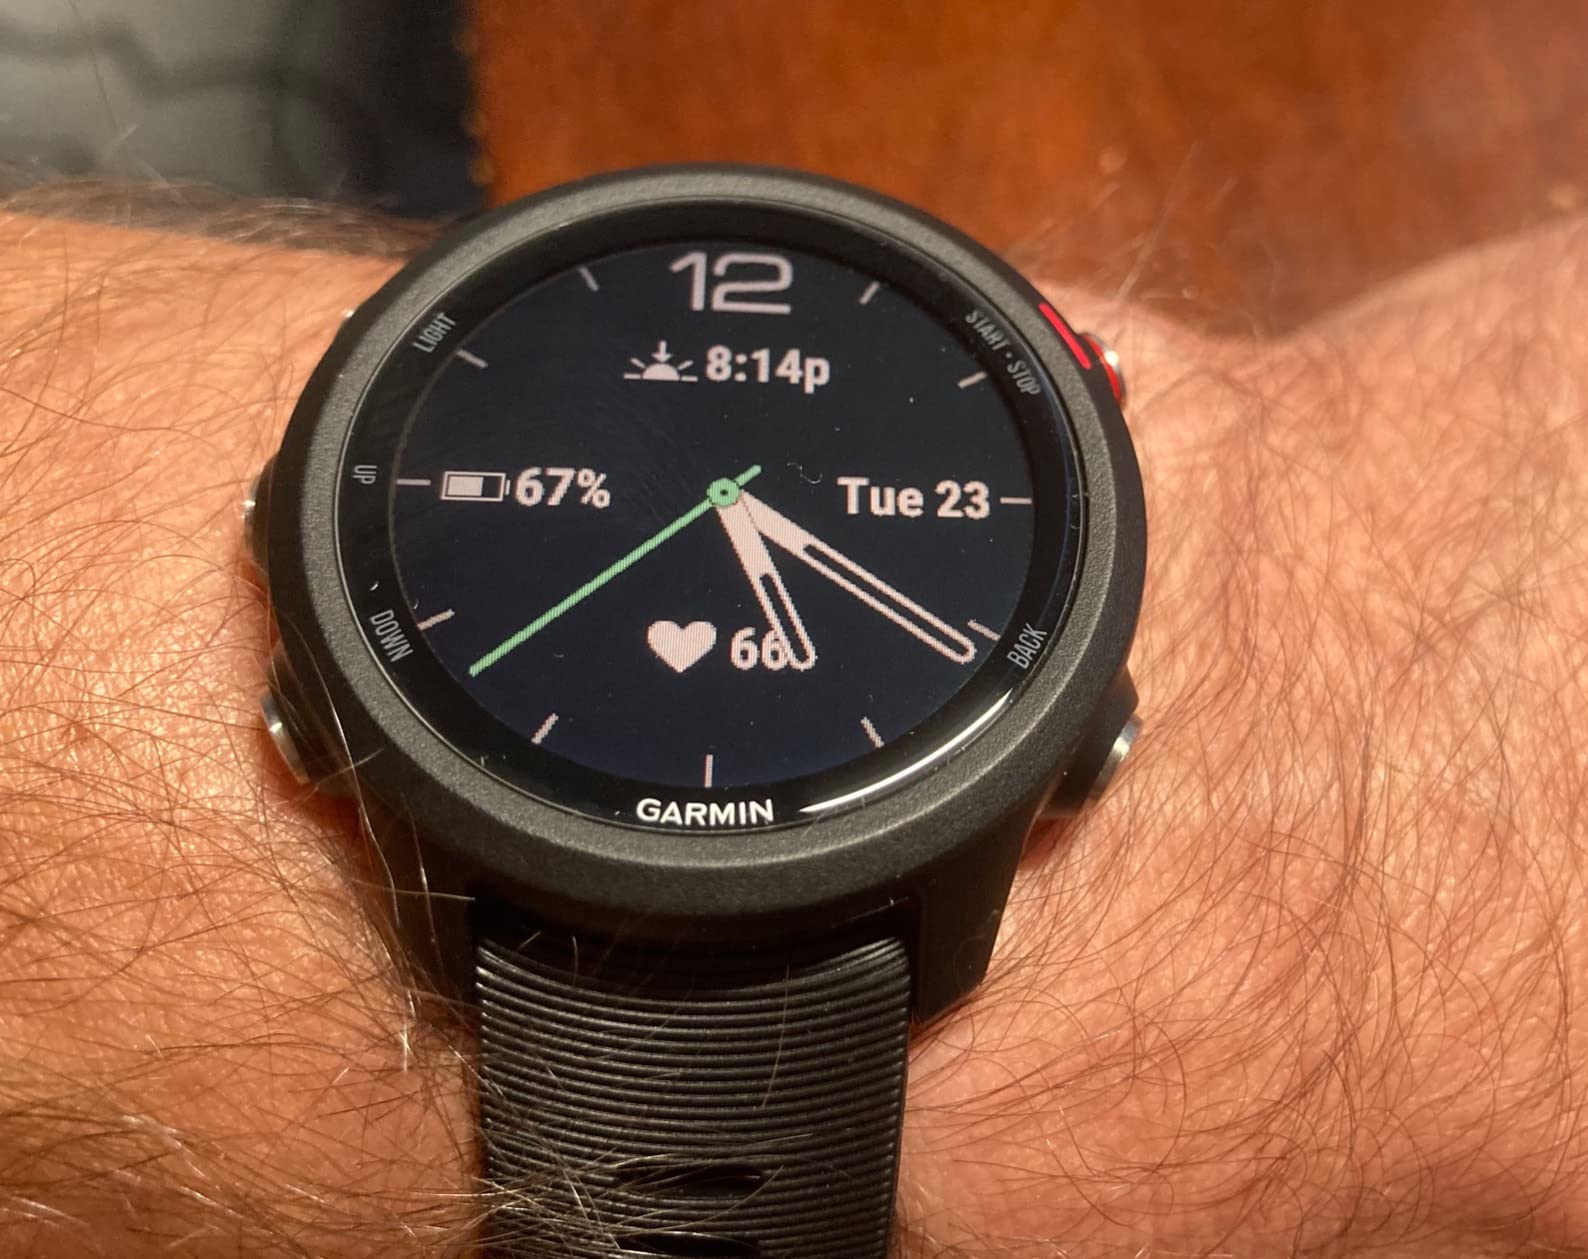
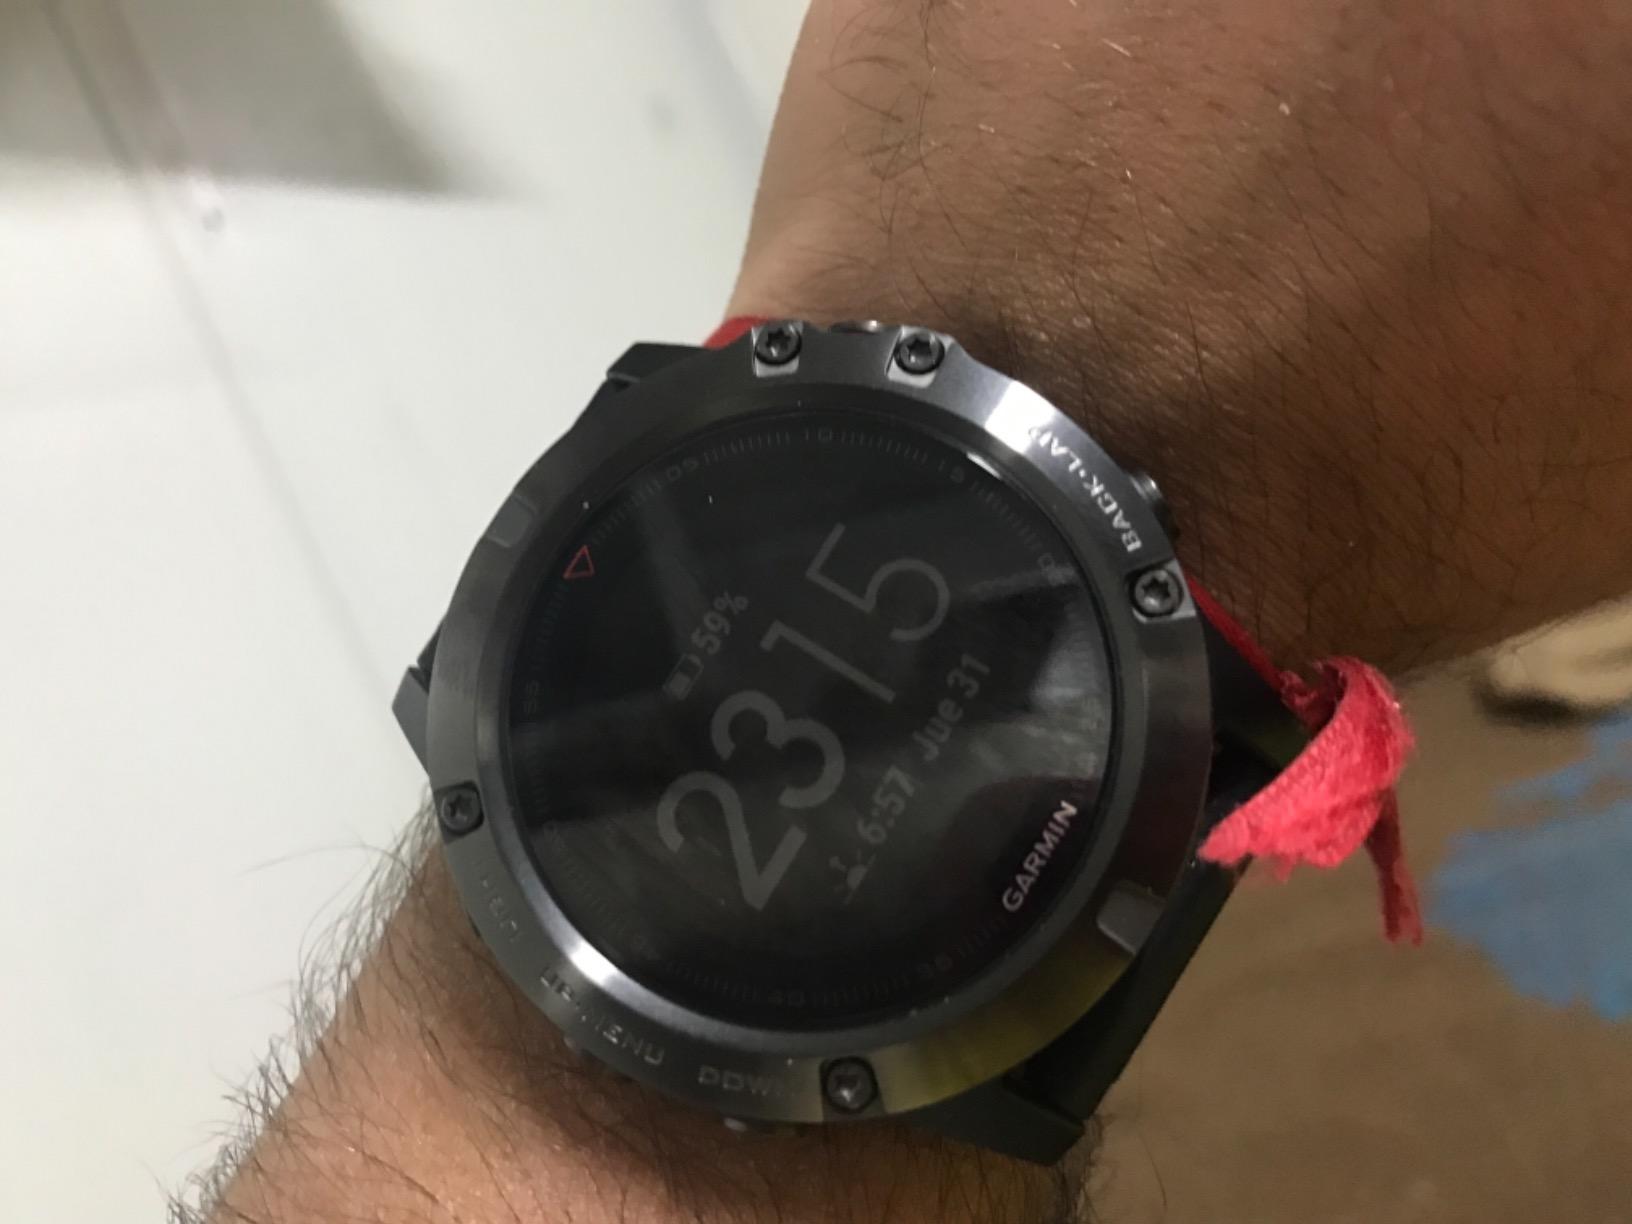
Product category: smartwatch
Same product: no